John E. Whitley

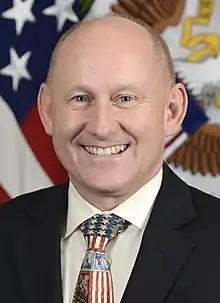
Whitley in 2018 as Assistant Secretary of the Army

President Joe Biden appointed Whitley as the acting Secretary of the Army. In the role, Whitley functioned as the CEO of the Department of the Army, including its more than one million military personnel, 200,000 civilians, and $180 billion annual budget. During his tenure, Whitley advocated for Army modernization efforts, increased the focus in readiness on small-unit training, directed a major restructuring of the U.S. Army Criminal Investigation Command, oversaw the National Guardsmen stationed in Washington, D.C. (including the 25,000 in place for the inauguration on January 20, 2021), and developed the 2022 Army budget. On May 5, 2021, Whitley testified to the United States House Appropriations Subcommittee on Defense on the Fiscal Year 2022 Army Budget.